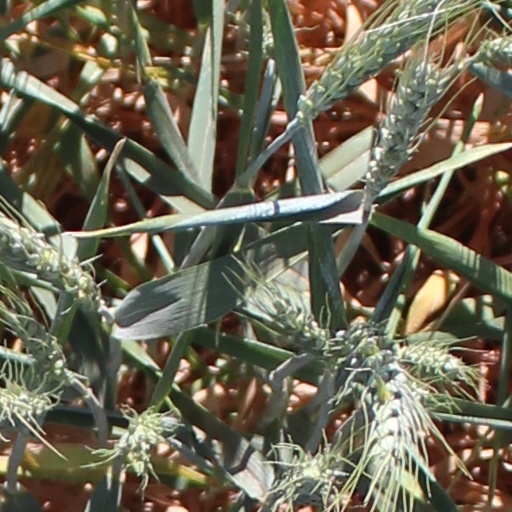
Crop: wheat